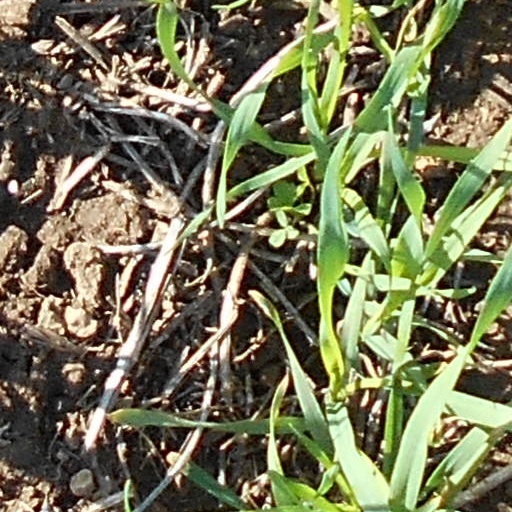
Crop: wheat